Streptococcus pyogenes

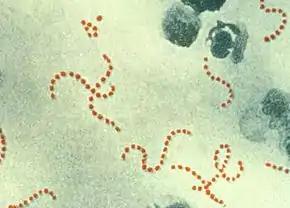
Chains of "S. pyogenes" bacteria (orange) at 900× magnification

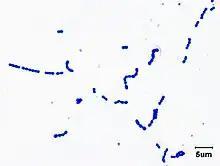
Gram stain of "Streptococcus pyogenes"

Unlike most bacterial pathogens, "S. pyogenes" only infects humans. Thus, zoonotic transmission from an animal (or animal products) to a human is rare.